Northern Norway

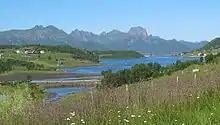
The many fjords vary in size and topography. The bedrock and soil in the surrounding land also varies. Eidsfjorden in Sortland Municipality, Vesterålen.

Finnmark county has fjords and glaciers in the far southwest, and the northwestern coasts are characterized by big islands, like Sørøya and Seiland. The inland is covered by Finnmarksvidda, a relatively barren plateau about high, with many lakes and rivers like Alta-Kautokeino and Tana-Deatnu. Even at this latitude, pine forests grow naturally in lowland areas inland. East of Honningsvåg, there are no islands protecting the barren coasts that rise directly up from the sea. The landscape towards the Russian border is comparatively flat. Knivskjellodden on the island of Magerøya marks the northern end of Europe; tourism is directed to the much more accessible (and dramatic) North Cape, whereas Kinnarodden on the Nordkinn Peninsula is the northernmost point of Europe's mainland. Finnmark is situated north of northernmost Finland, and to the east Norway has a border with Russia.